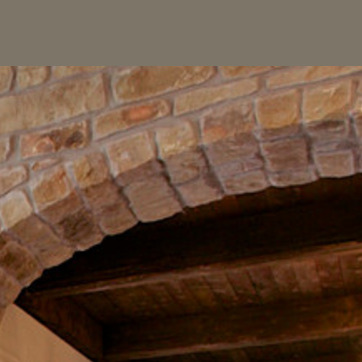
Material: stone